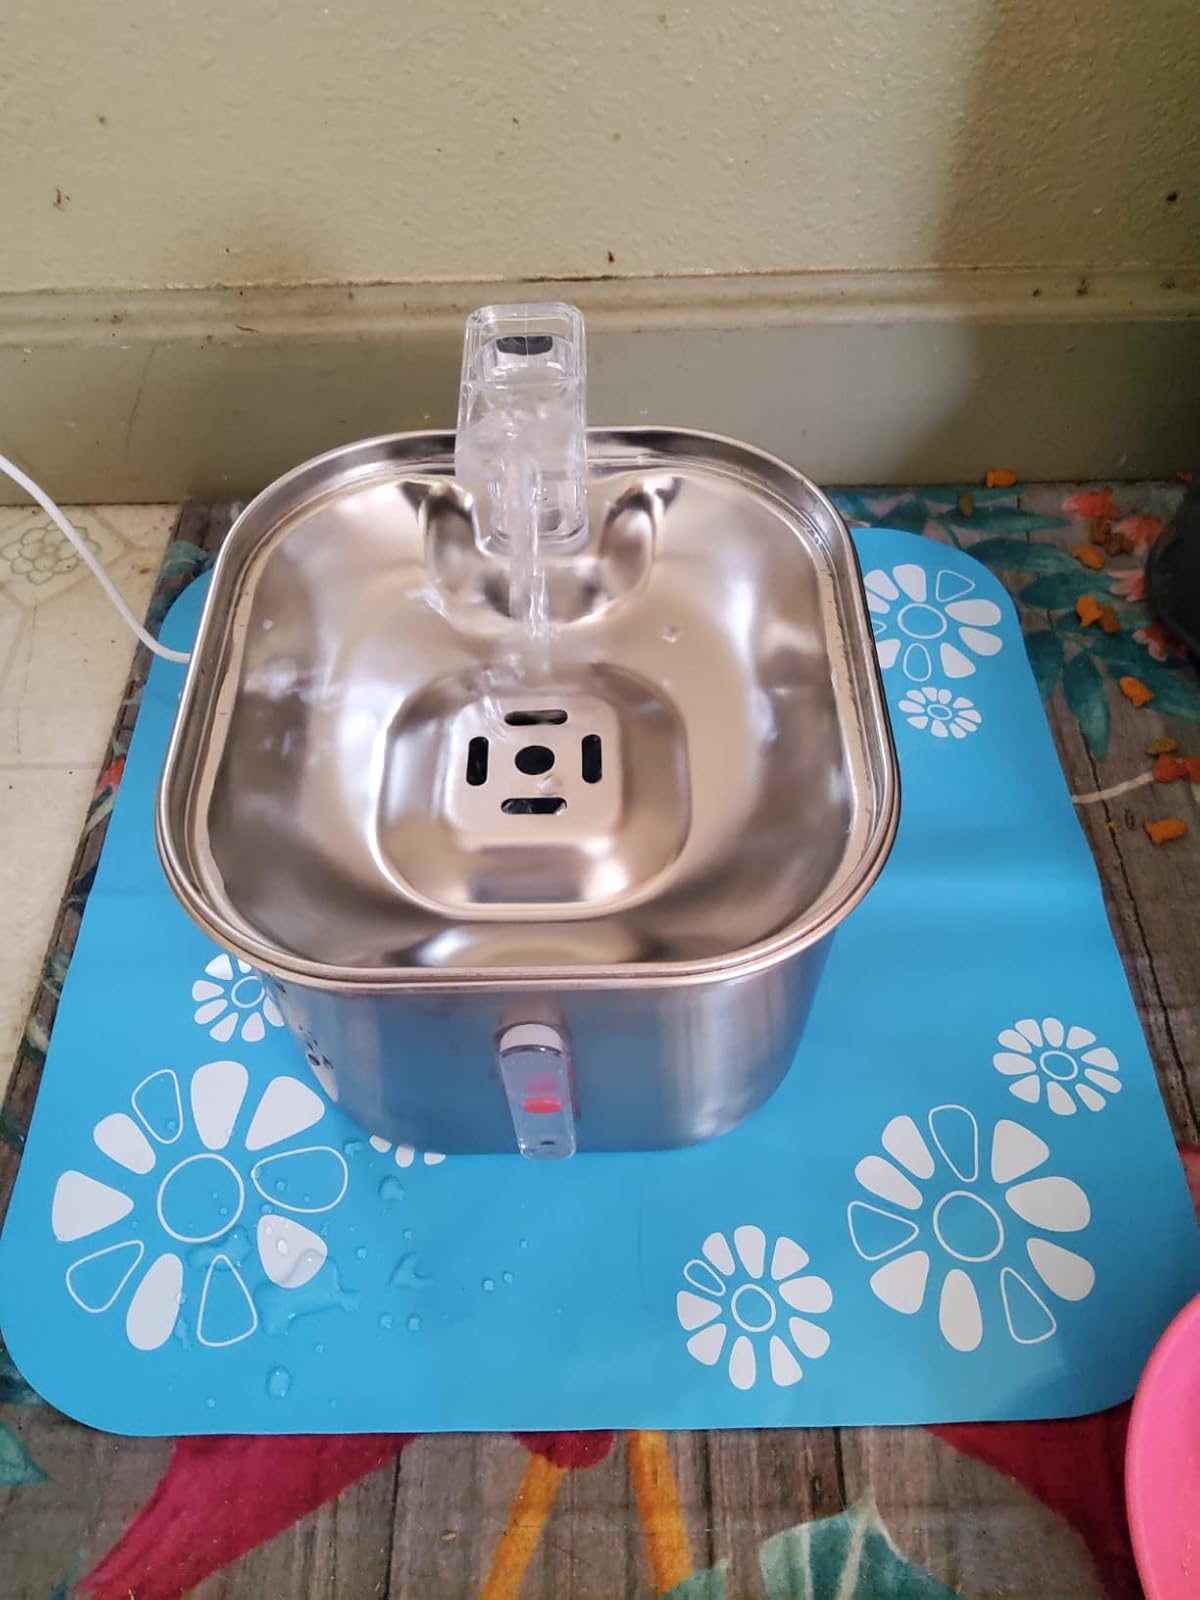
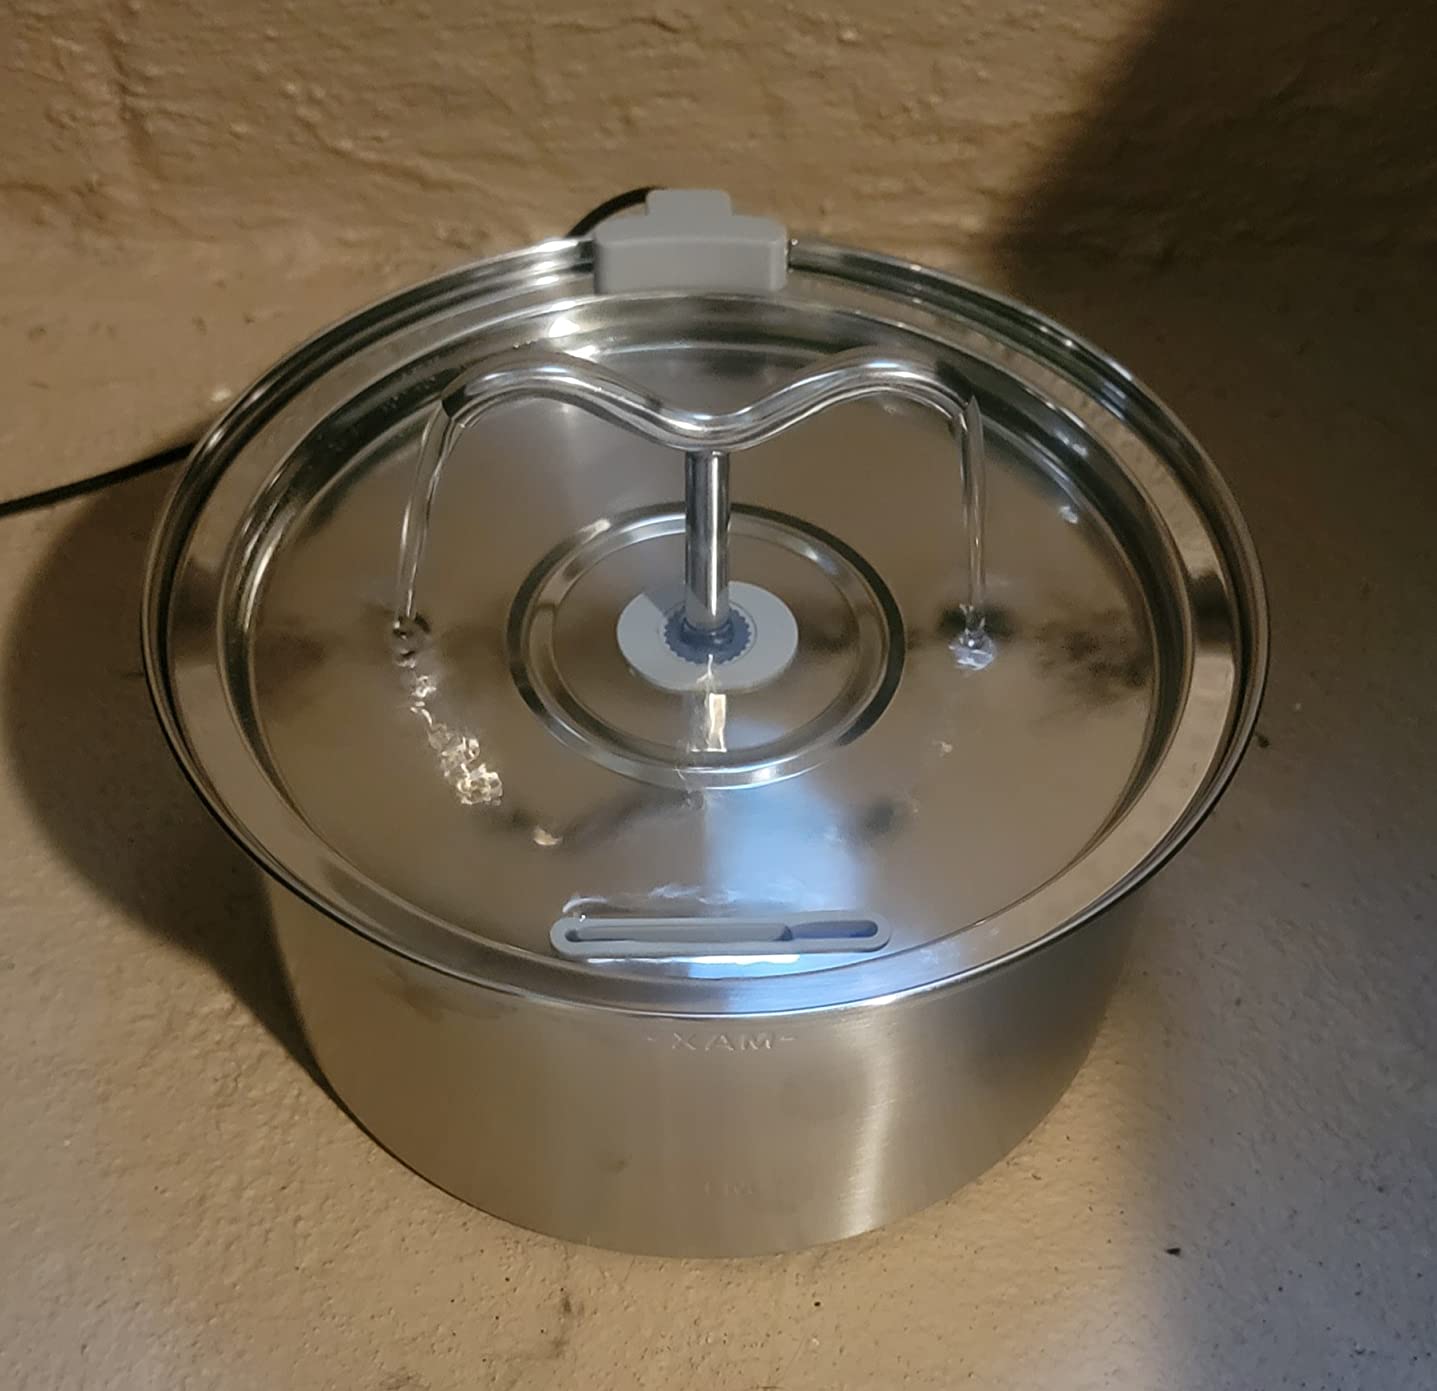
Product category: items_bowl
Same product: no